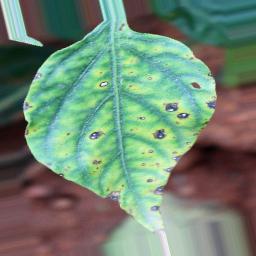
Label: cercospora